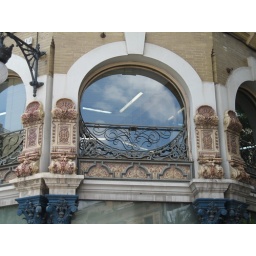
The window in a house in Valencia